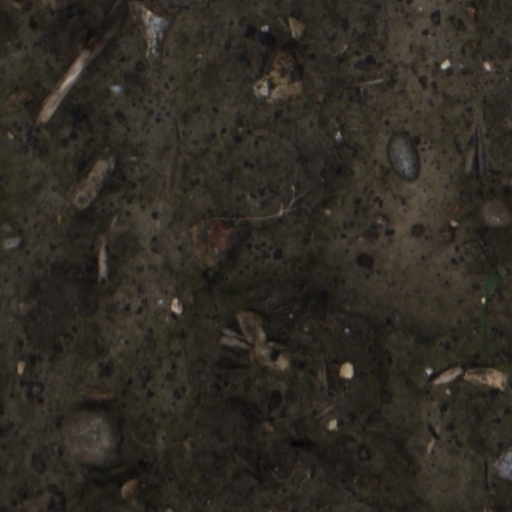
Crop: wheat